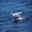
Label: dolphin